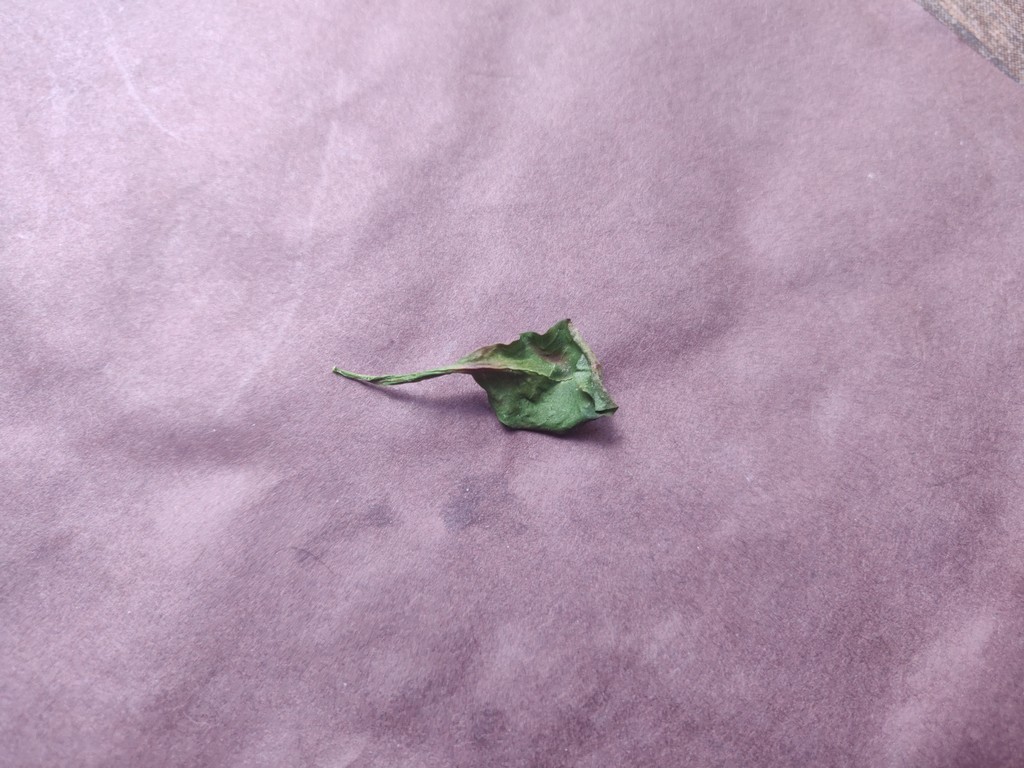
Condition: Dried
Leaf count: single
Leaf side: unknown